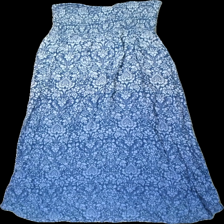
View: back
Type: Dress
Category: Ladies
Brand: H&M
Colors: Blue
Material: 100% viskos
Pattern: Floral print
Cut: Regular
Size: M
Season: All
Price range: <50
Recommended usage: Reuse
Description: lång klänning med blommigt mönster och resår